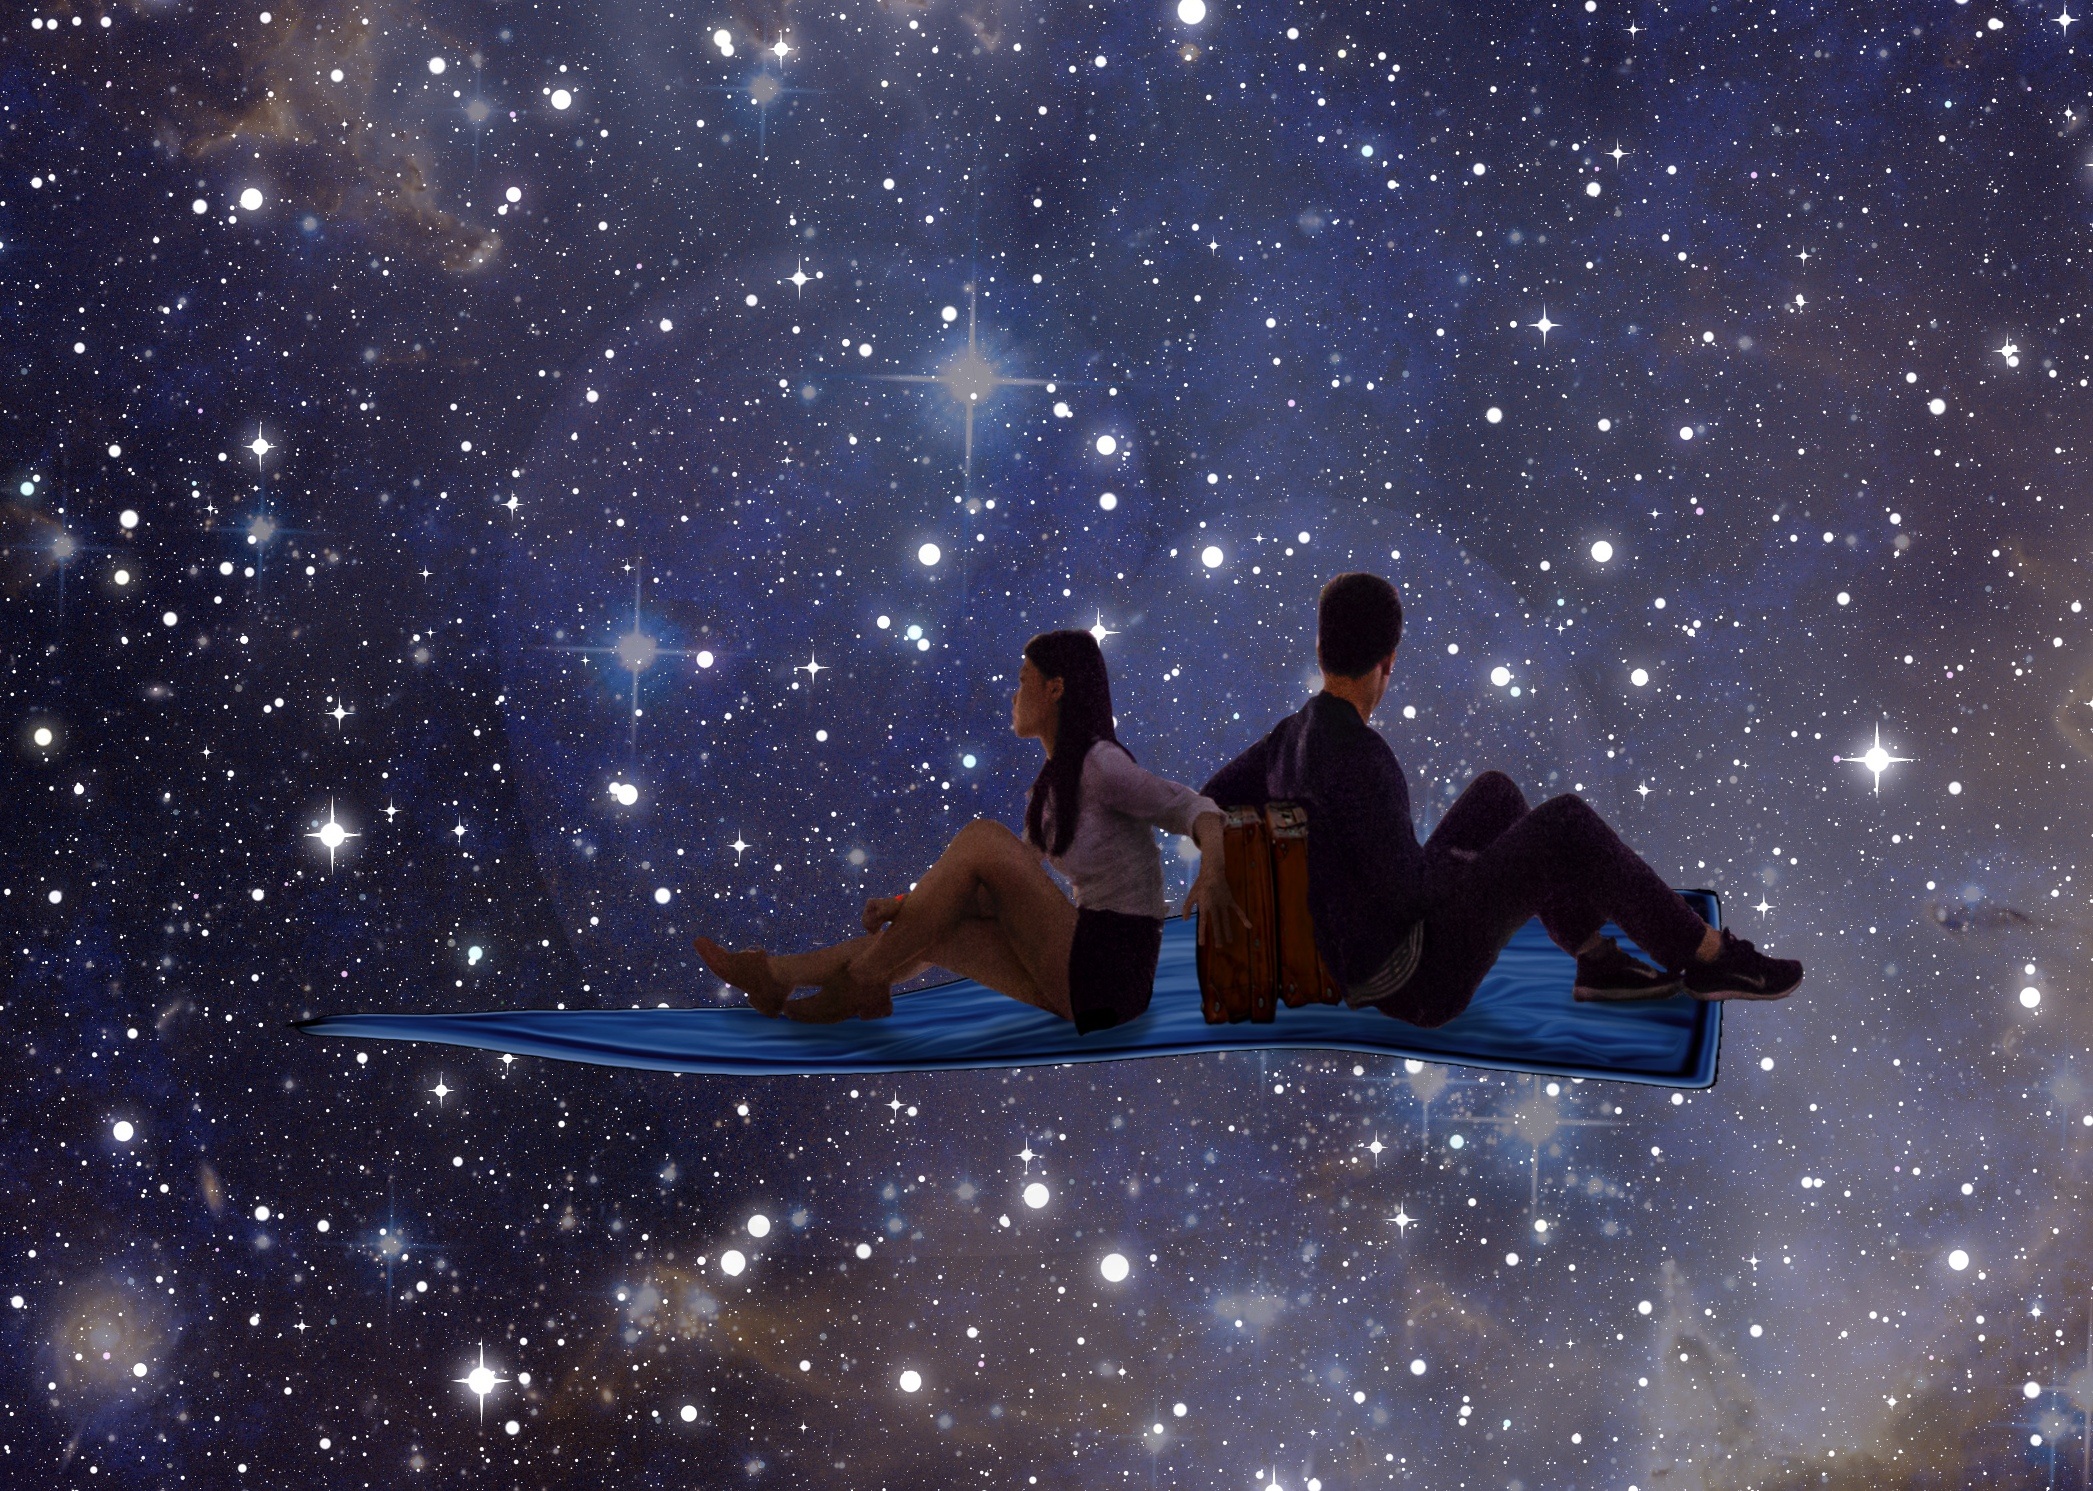
man, sky, woman, night, star, love, space, romantic, galaxy, together, outer space, astronomy, stars, universe, carpet, midnight, screenshot, royalty free, young couple, png, astronomical object, photo manipulation, heart magic